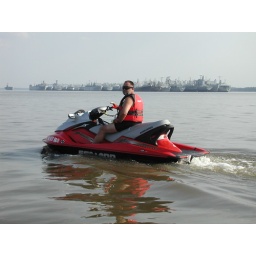
Me Jet Skiing on the James River years ago near the &amp;quot;GHOST FLEET&amp;quot; (those parked ships in the back ground )